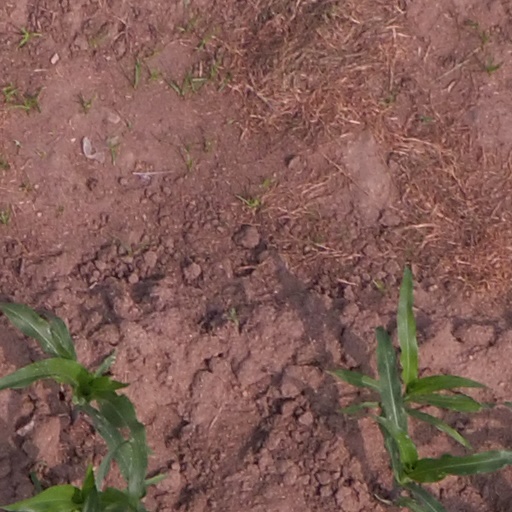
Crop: maize; corn